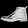
Label: Ankle boot